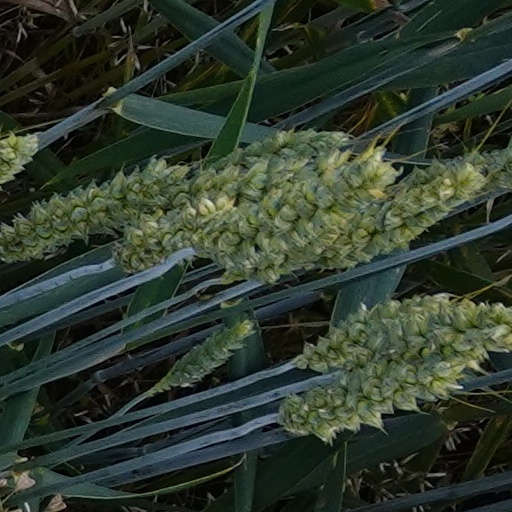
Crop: wheat